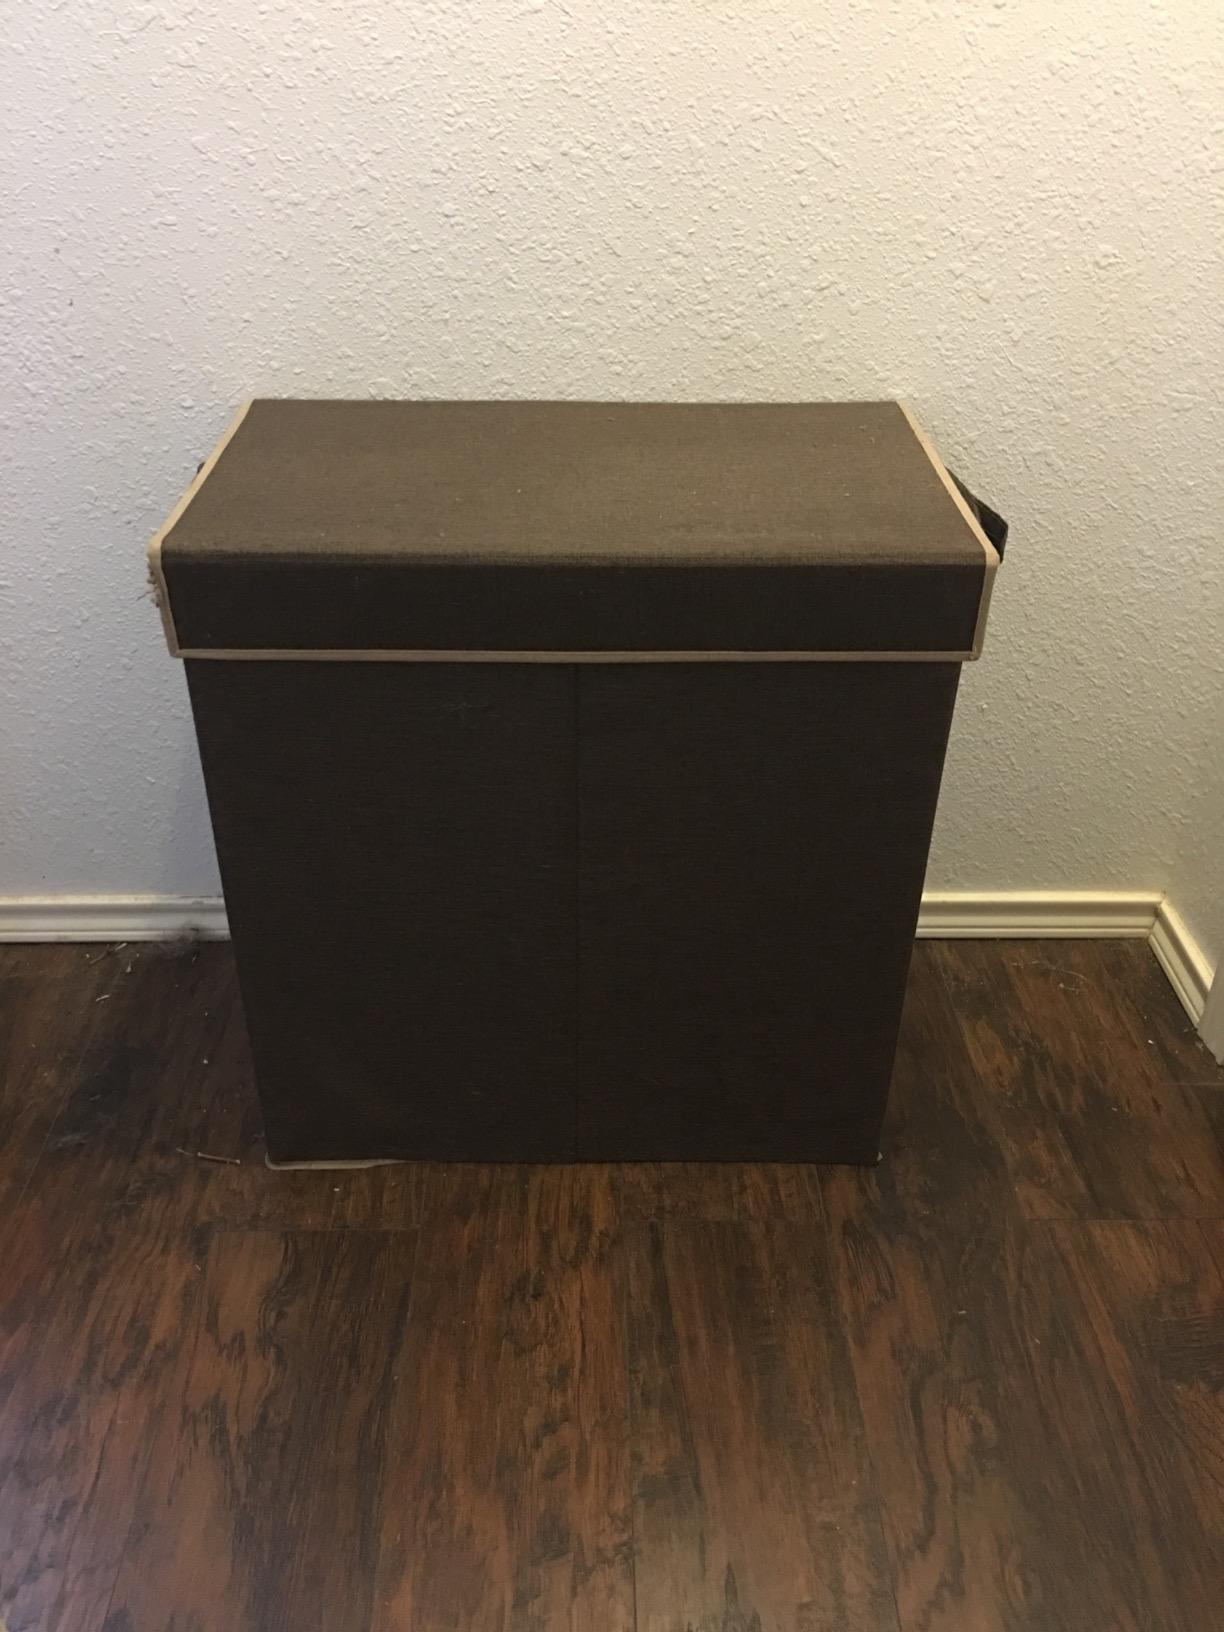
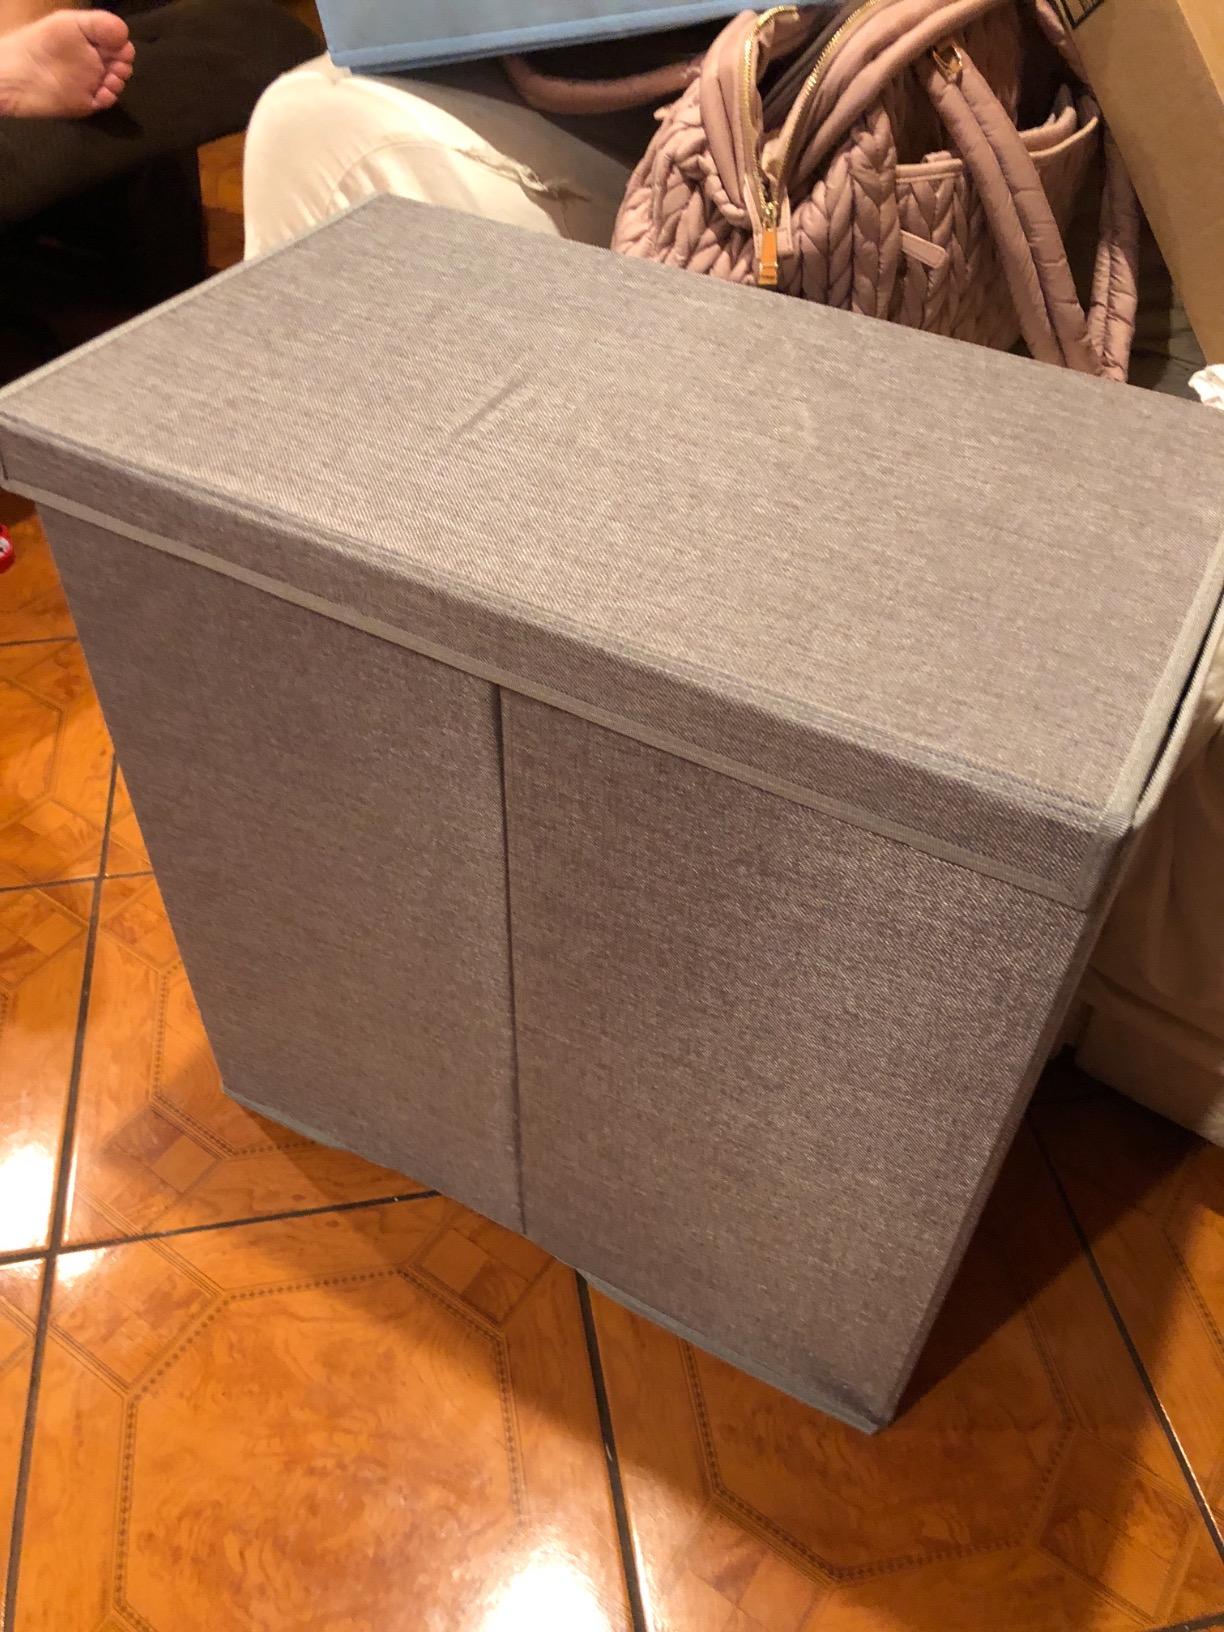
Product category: items_hamper
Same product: no